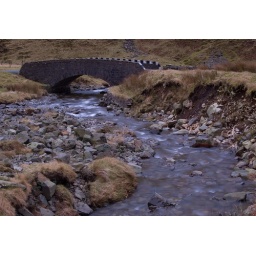
Tail Burn crossed by an old road bridge on the A708 north-east of Moffat , Dumfries and Galloway, Scotland.